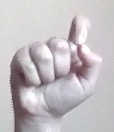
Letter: fa